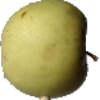
Label: Apple Golden 3